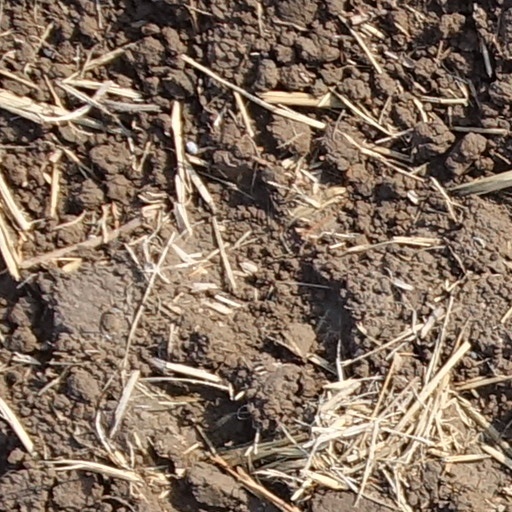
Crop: wheat